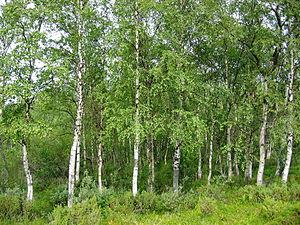
L'environnement en Finlande est l'environnement du pays Finlande.
La faune finlandaise est affectée par les conditions environnementales dominantes. Sur le plan phytogéographique, la Finlande est située entre l'Arctique, l'Europe centrale et le nord de l'Europe de la région circumboréale du royaume boréal. Le territoire de la Finlande peut être subdivisé en trois écorégions : la taïga scandinave et russe, les forêts mixtes sarmatiques et les forêts et prairies de bouleaux montagnards scandinaves. La taïga couvre la plus grande partie de la Finlande, depuis les régions septentrionales des provinces du sud jusqu'au nord de la Laponie. Sur la côte sud-ouest, au sud de la ligne Helsinki-Rauma, les forêts sont caractérisées par des forêts mixtes, plus typiques de la région baltique. Dans l'extrême nord de la Finlande, près de la limite des arbres et de l'océan Arctique, les forêts de bouleaux montagnards sont nombreuses. On estime qu'il y a au moins 45 000 espèces animales, végétales et fongiques en Finlande. Le nombre d'espèces connues est d'environ 27 000 animaux, 4 500 plantes et 7 500 espèces fongiques.
Cette liste de Tracheophyta de Bosnie-Herzégovine, ainsi que d’espèces introduites est un aperçu incomplet d’espèces de mousses, de fougères, de gymnospermes et d’angiospermes citées dans la littérature disponible en langues bosniaque, croate, serbe et serbo-croate. Cet aperçu n’inclue pas des espèces cultivées ni celles occasionnellement introduites.